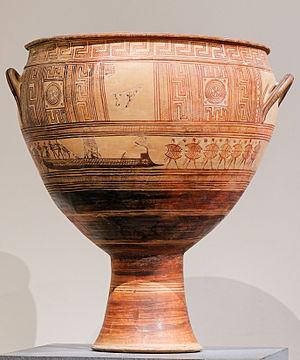
Né au Proche-Orient, l'art de la céramique atteint en Grèce antique un haut niveau de qualité artistique. Il est également un témoignage majeur sur la vie et la culture des anciens Grecs. Les vases grecs nous sont parvenus en grand nombre : même si cela ne représente probablement qu'une part infime de la production de l'époque, plus de 50 000 vases en provenance de la seule Athènes subsistent aujourd'hui.